Morven (Simeon, Virginia)

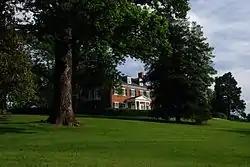
Morven, June 2009

Morven is a historic home and farm located near Simeon, Albemarle County, Virginia. It was built about 1821, and consists of a two-story, five bay by two bay, brick main block with a two-story, three bay brick wing. The front facade features a one-bay porch with a pedimented gable roof and Tuscan order entablature, supported by four Tuscan columns. Also on the property are the contributing office and frame smokehouse.